Old Town Hall, Stroud

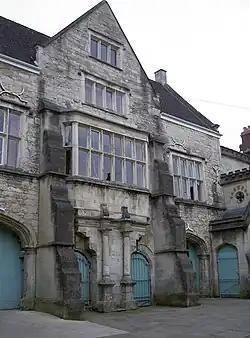
Old Town Hall, Stroud

The Old Town Hall is a municipal building in The Shambles, Stroud, Gloucestershire, England. The town hall, which was the headquarters of Stroud Urban District Council, is a Grade II* listed building.